Linhó, Sintra

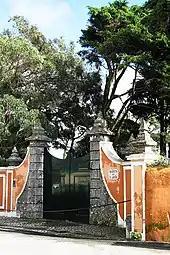
Traditional villa in the historic center of Linhó.

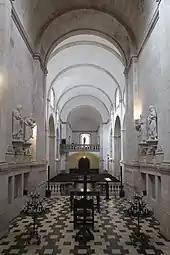
Cardinal-King Henry I of Portugal built the interior of the Igreja da Penha Longa.

The Igreja da Penha Longa and its Hieronymite convent date originally to the 14th century, but the church's current interior dates from the reign of Cardinal-King Henry I of Portugal, in the 16th century.